Harrow (tool)

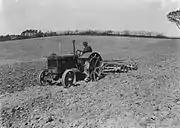
Harrowing with tractor and disk harrow in the 1940s)

In cooler climates, the most common types are the "disc harrow", the "chain harrow", the "tine harrow" or "spike harrow" and the "spring tine harrow". Chain harrows are often used for lighter work, such as leveling the tilth or covering the seed, while disc harrows are typically used for heavy work, such as following ploughing to break up the sod. In addition, there are various types of "power harrow", in which the cultivators are power-driven from the tractor rather than depending on its forward motion.